Dodge Challenger (1970)

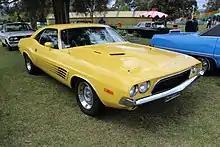

For the 1971 model year the Challenger Coupe became the entry-level model, with either a straight-six or V8 engine. Like the Challenger Deputy it replaced, it had fixed rear quarter windows and a basic black steering wheel with horn button.